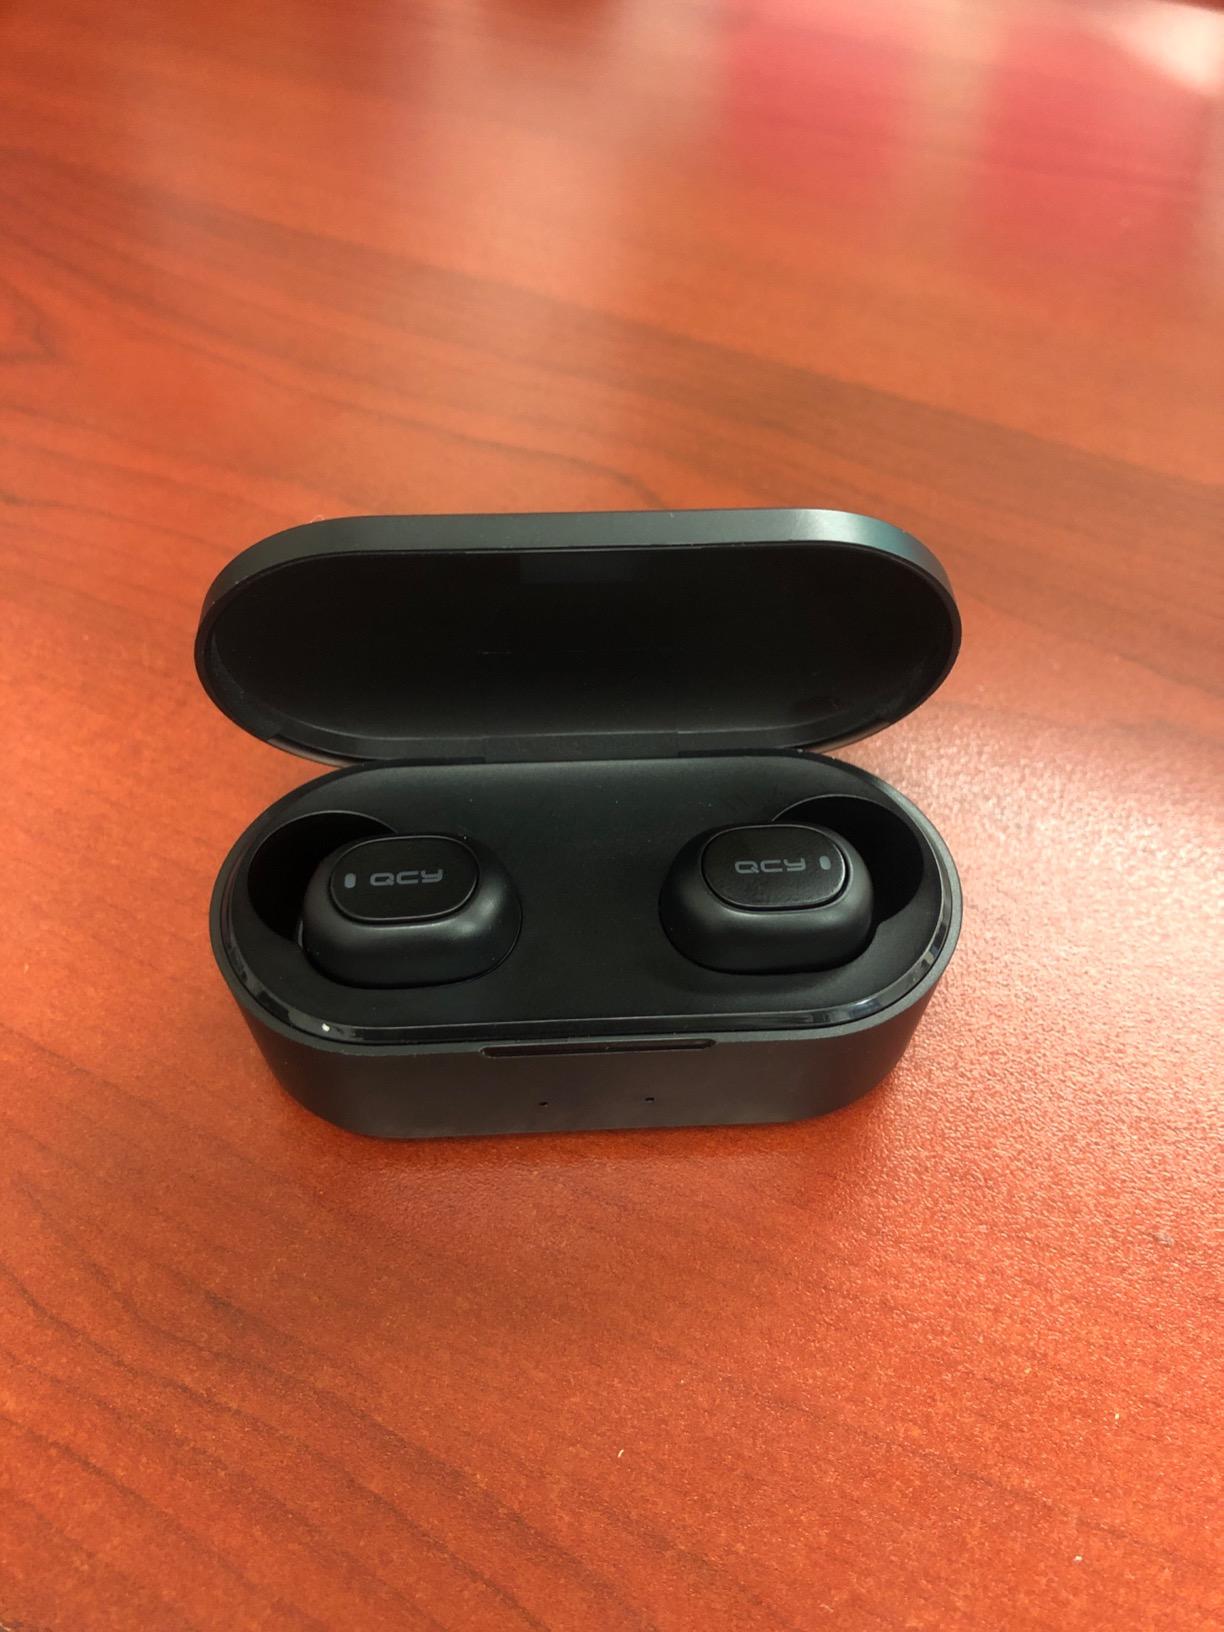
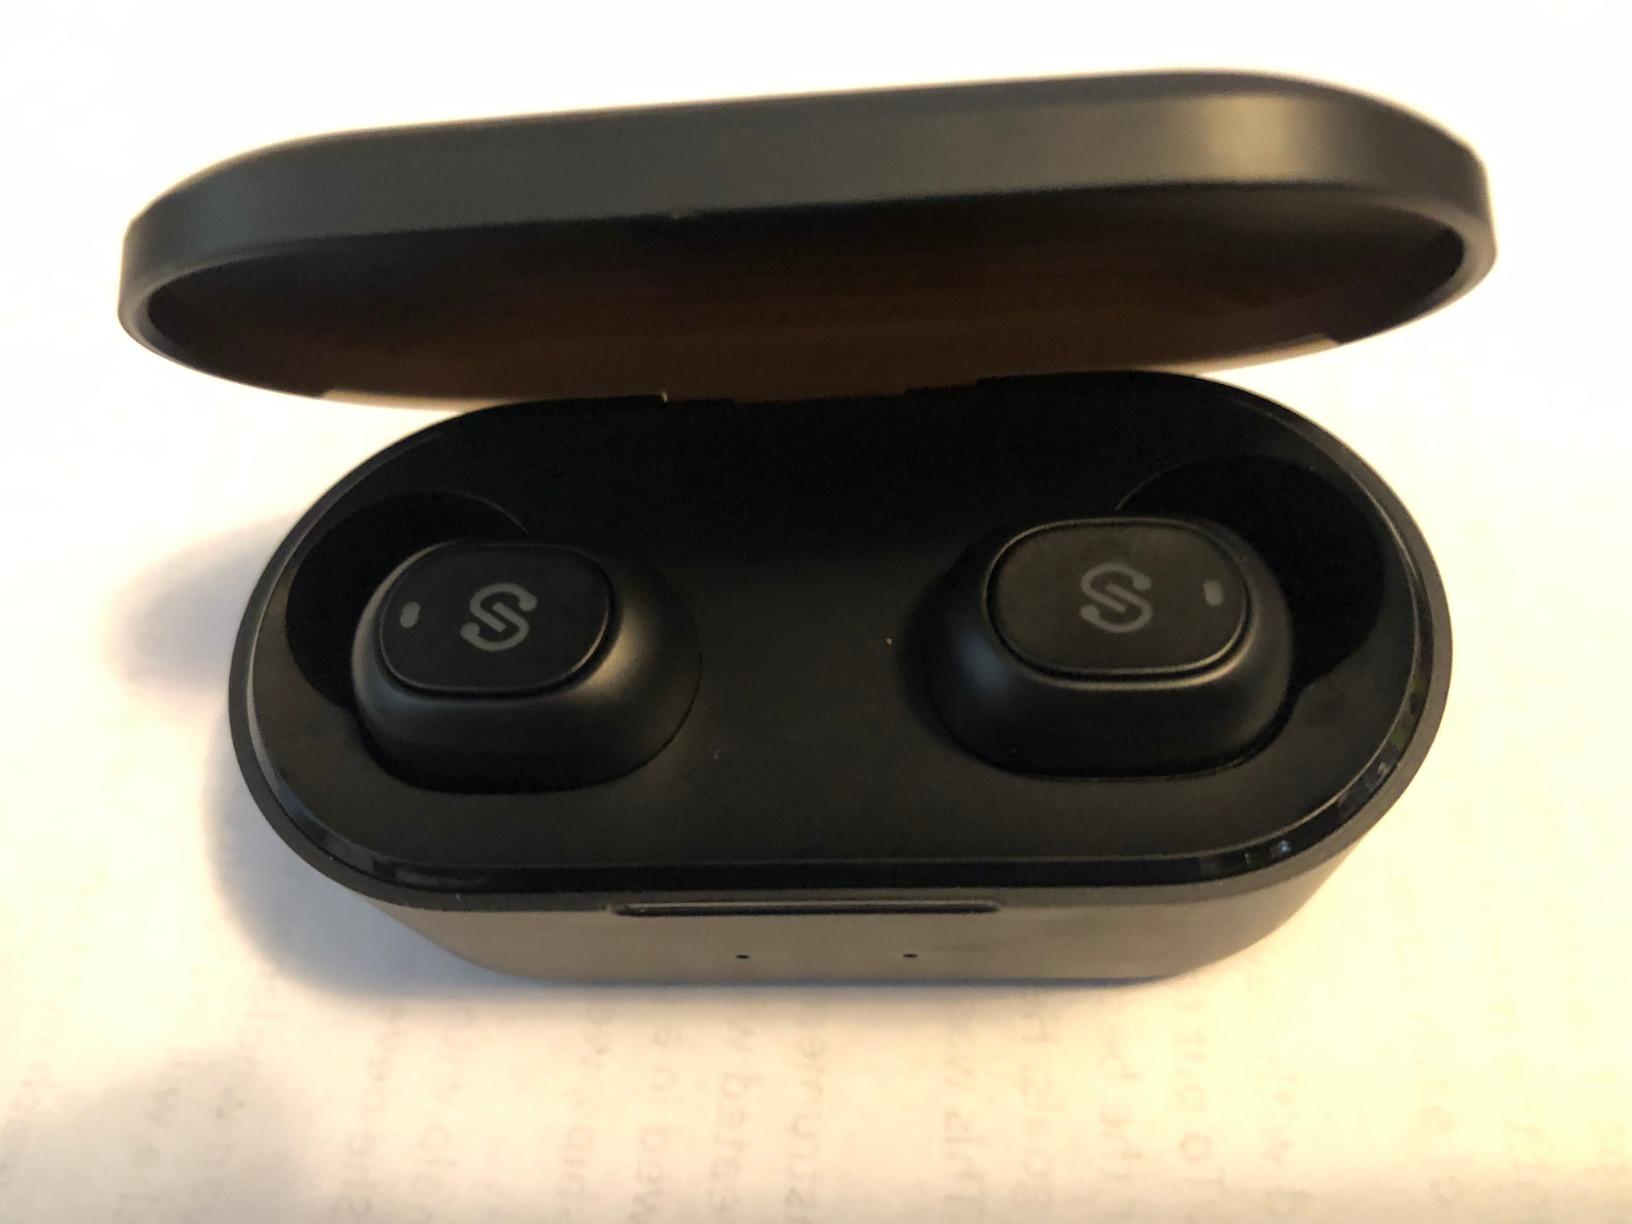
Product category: earbuds
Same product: no